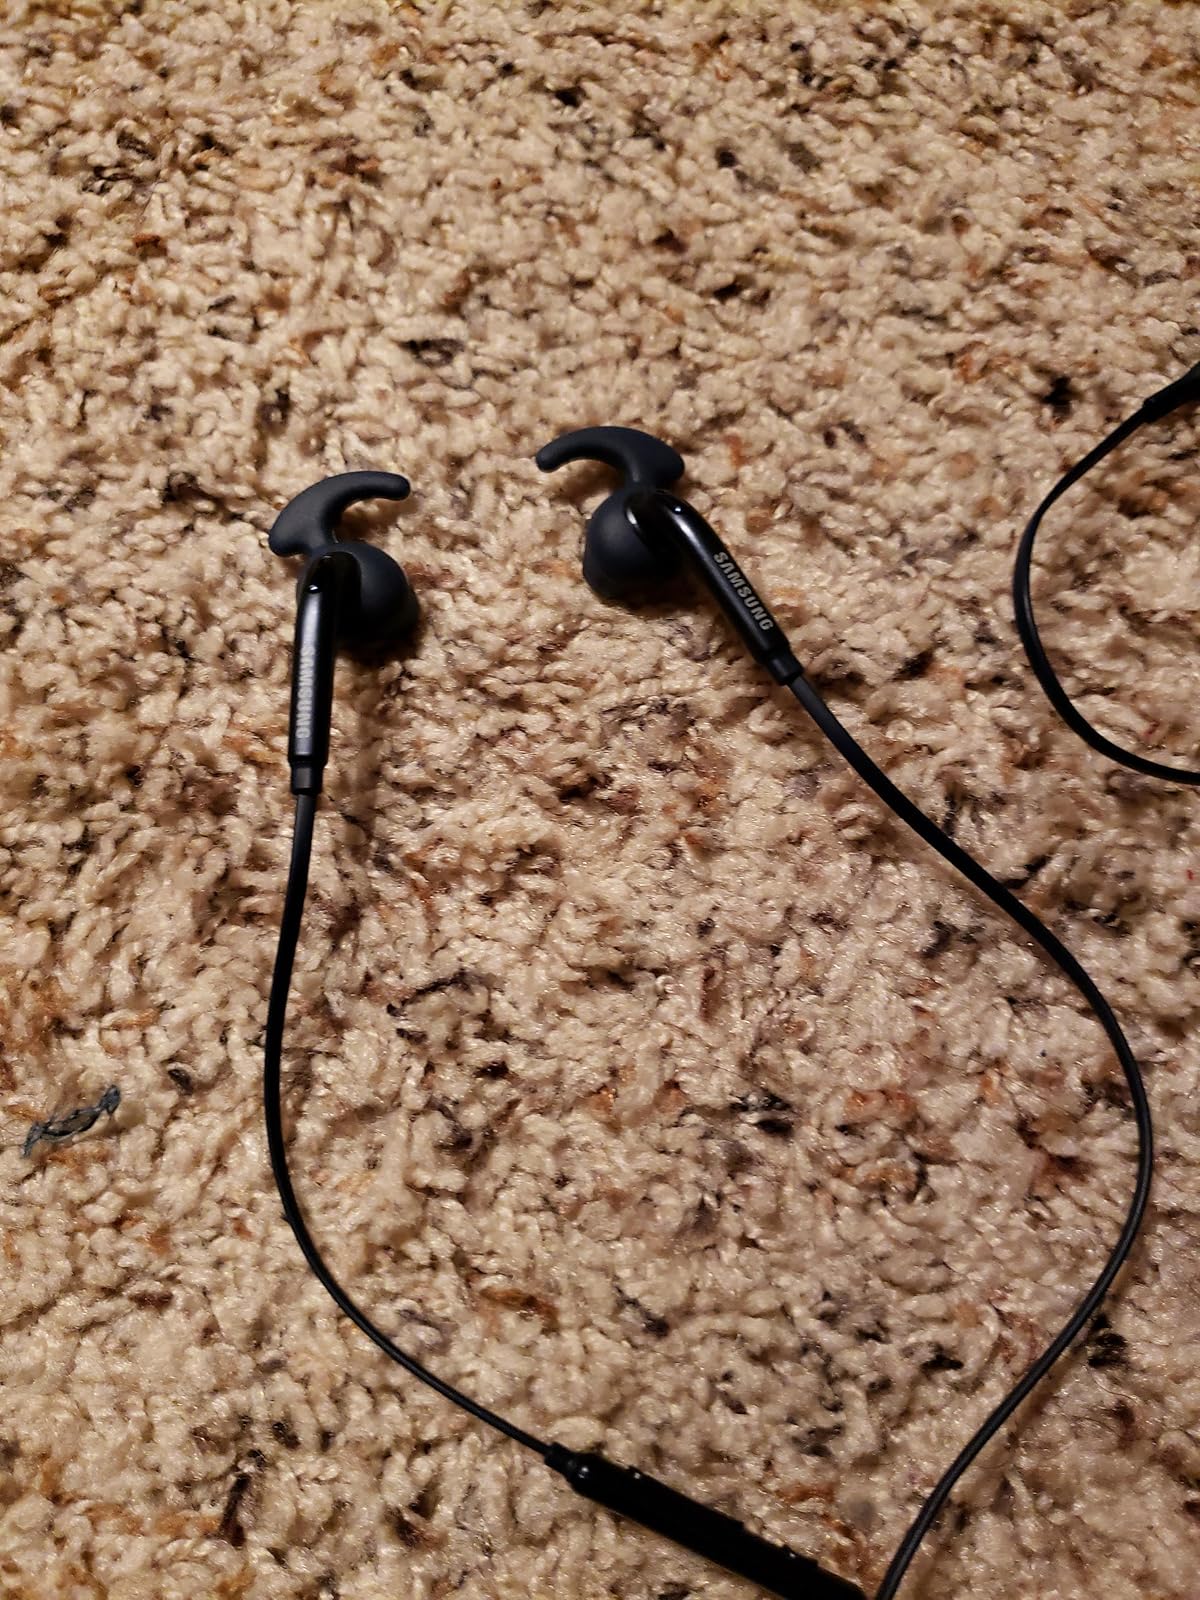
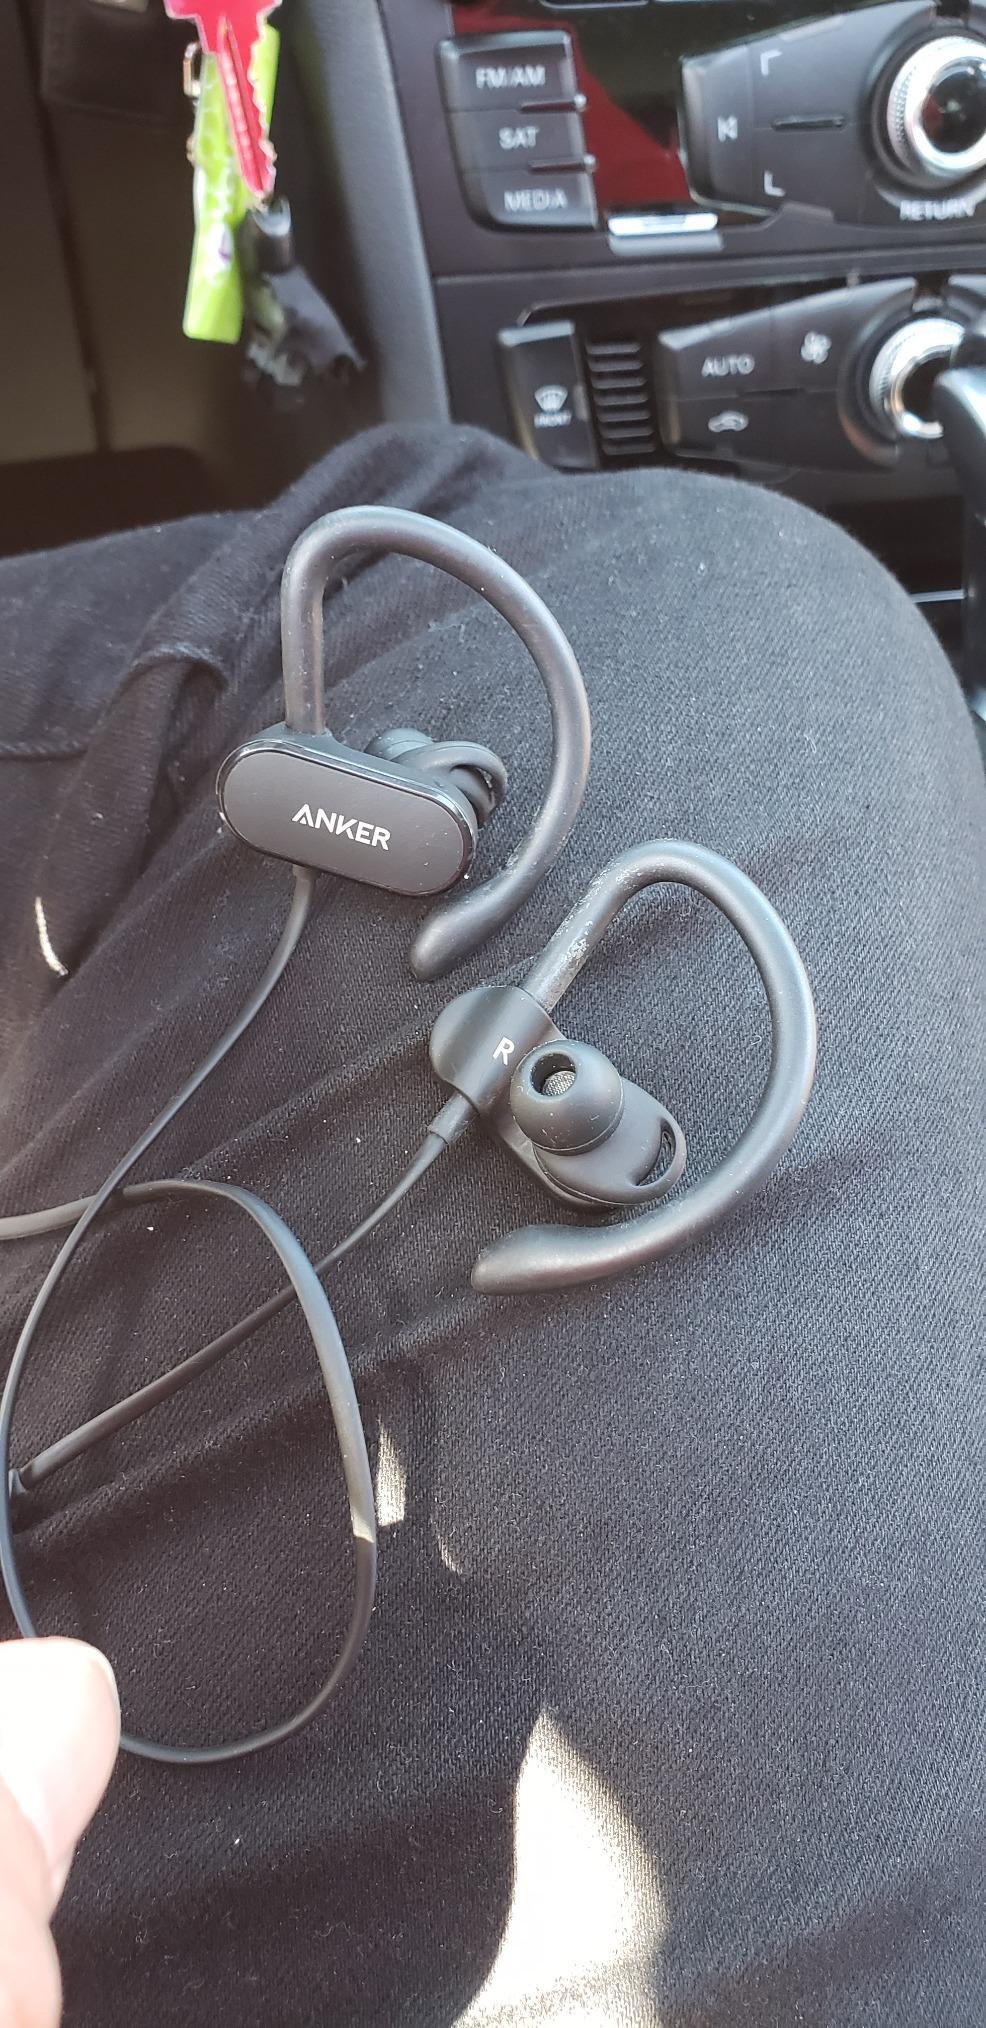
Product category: headphones
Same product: no